Small nucleolar RNA SNORD79

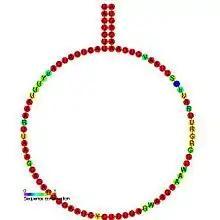
Predicted secondary structure and sequence conservation of SNORD79

In molecular biology, snoRNA U79 (also known as SNORD79 or Z22) is a non-coding RNA (ncRNA) molecule which functions in the modification of other small nuclear RNAs (snRNAs). This type of modifying RNA is usually located in the nucleolus of the eukaryotic cell which is a major site of snRNA biogenesis. It is known as a small nucleolar RNA (snoRNA) and also often referred to as a guide RNA.